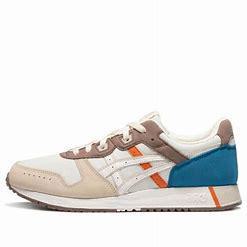
Brand: Asics
Model: 100